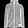
Label: Coat